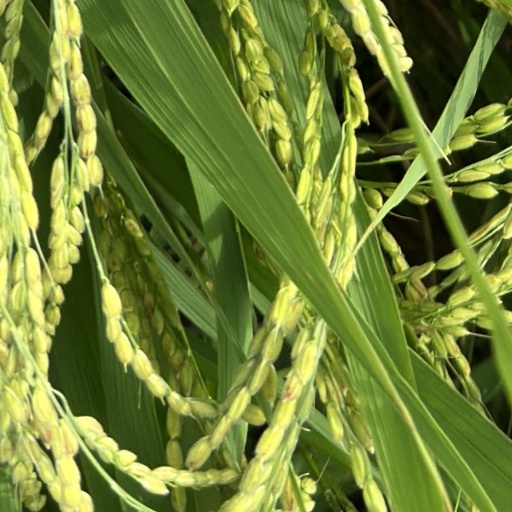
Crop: rice